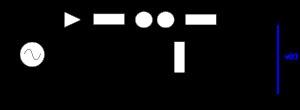
Le générateur de Marx est un circuit électrique destiné à produire une impulsion de haute tension. Il a été décrit pour la première fois par l'ingénieur allemand Erwin Marx en 1923. Largement utilisé pour simuler les effets de la foudre lors des tests d'équipements de haute tension et d'aviation, on en trouve également dans la Z machine des laboratoires Sandia, où 36 générateurs de Marx sont utilisés dans le processus de production des rayons X.